Robert Merlini

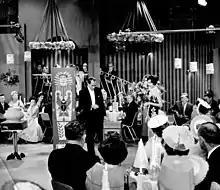
Robert Merlini performing a magic show.

Robbins used the stage name of ‘Robert Merlini’. Merlini studied with another notable Australian magician, The Great Levante (Leslie George Cole), a Gold Star awarded performer and fellow of the Academy of Magical Arts in Hollywood. Performances of magic have a long history in Australia, with the first magic shows taking place on the gold fields.